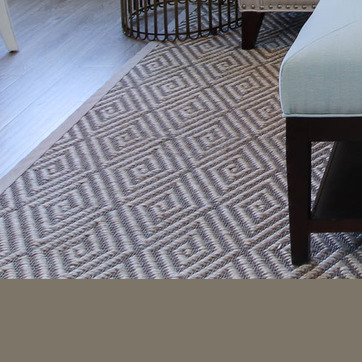
Material: carpet